Arabikkatha

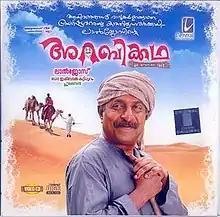
DVD cover

Arabikkatha is a 2007 Indian Malayalam-language satirical-drama film directed by Lal Jose and written by Ikbal Kuttipuram. The film was a critical and commercial success in India and the United Arab Emirates. It deals with differences within the Communist movement, and was produced against a background of real-life splits in the ruling Communist Party in Kerala state, India. In the film, Mukundan, a hardcore communist, exposes the atrocities of Karunan, a cunning and corrupt politician.